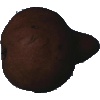
Label: Pear Kaiser 1